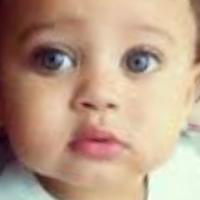
Age group: age 01-10